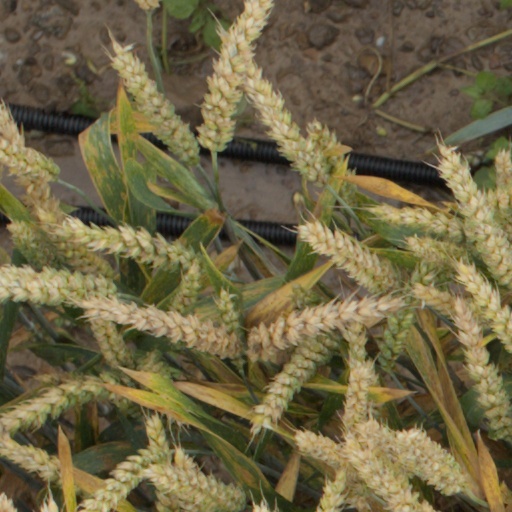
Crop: wheat